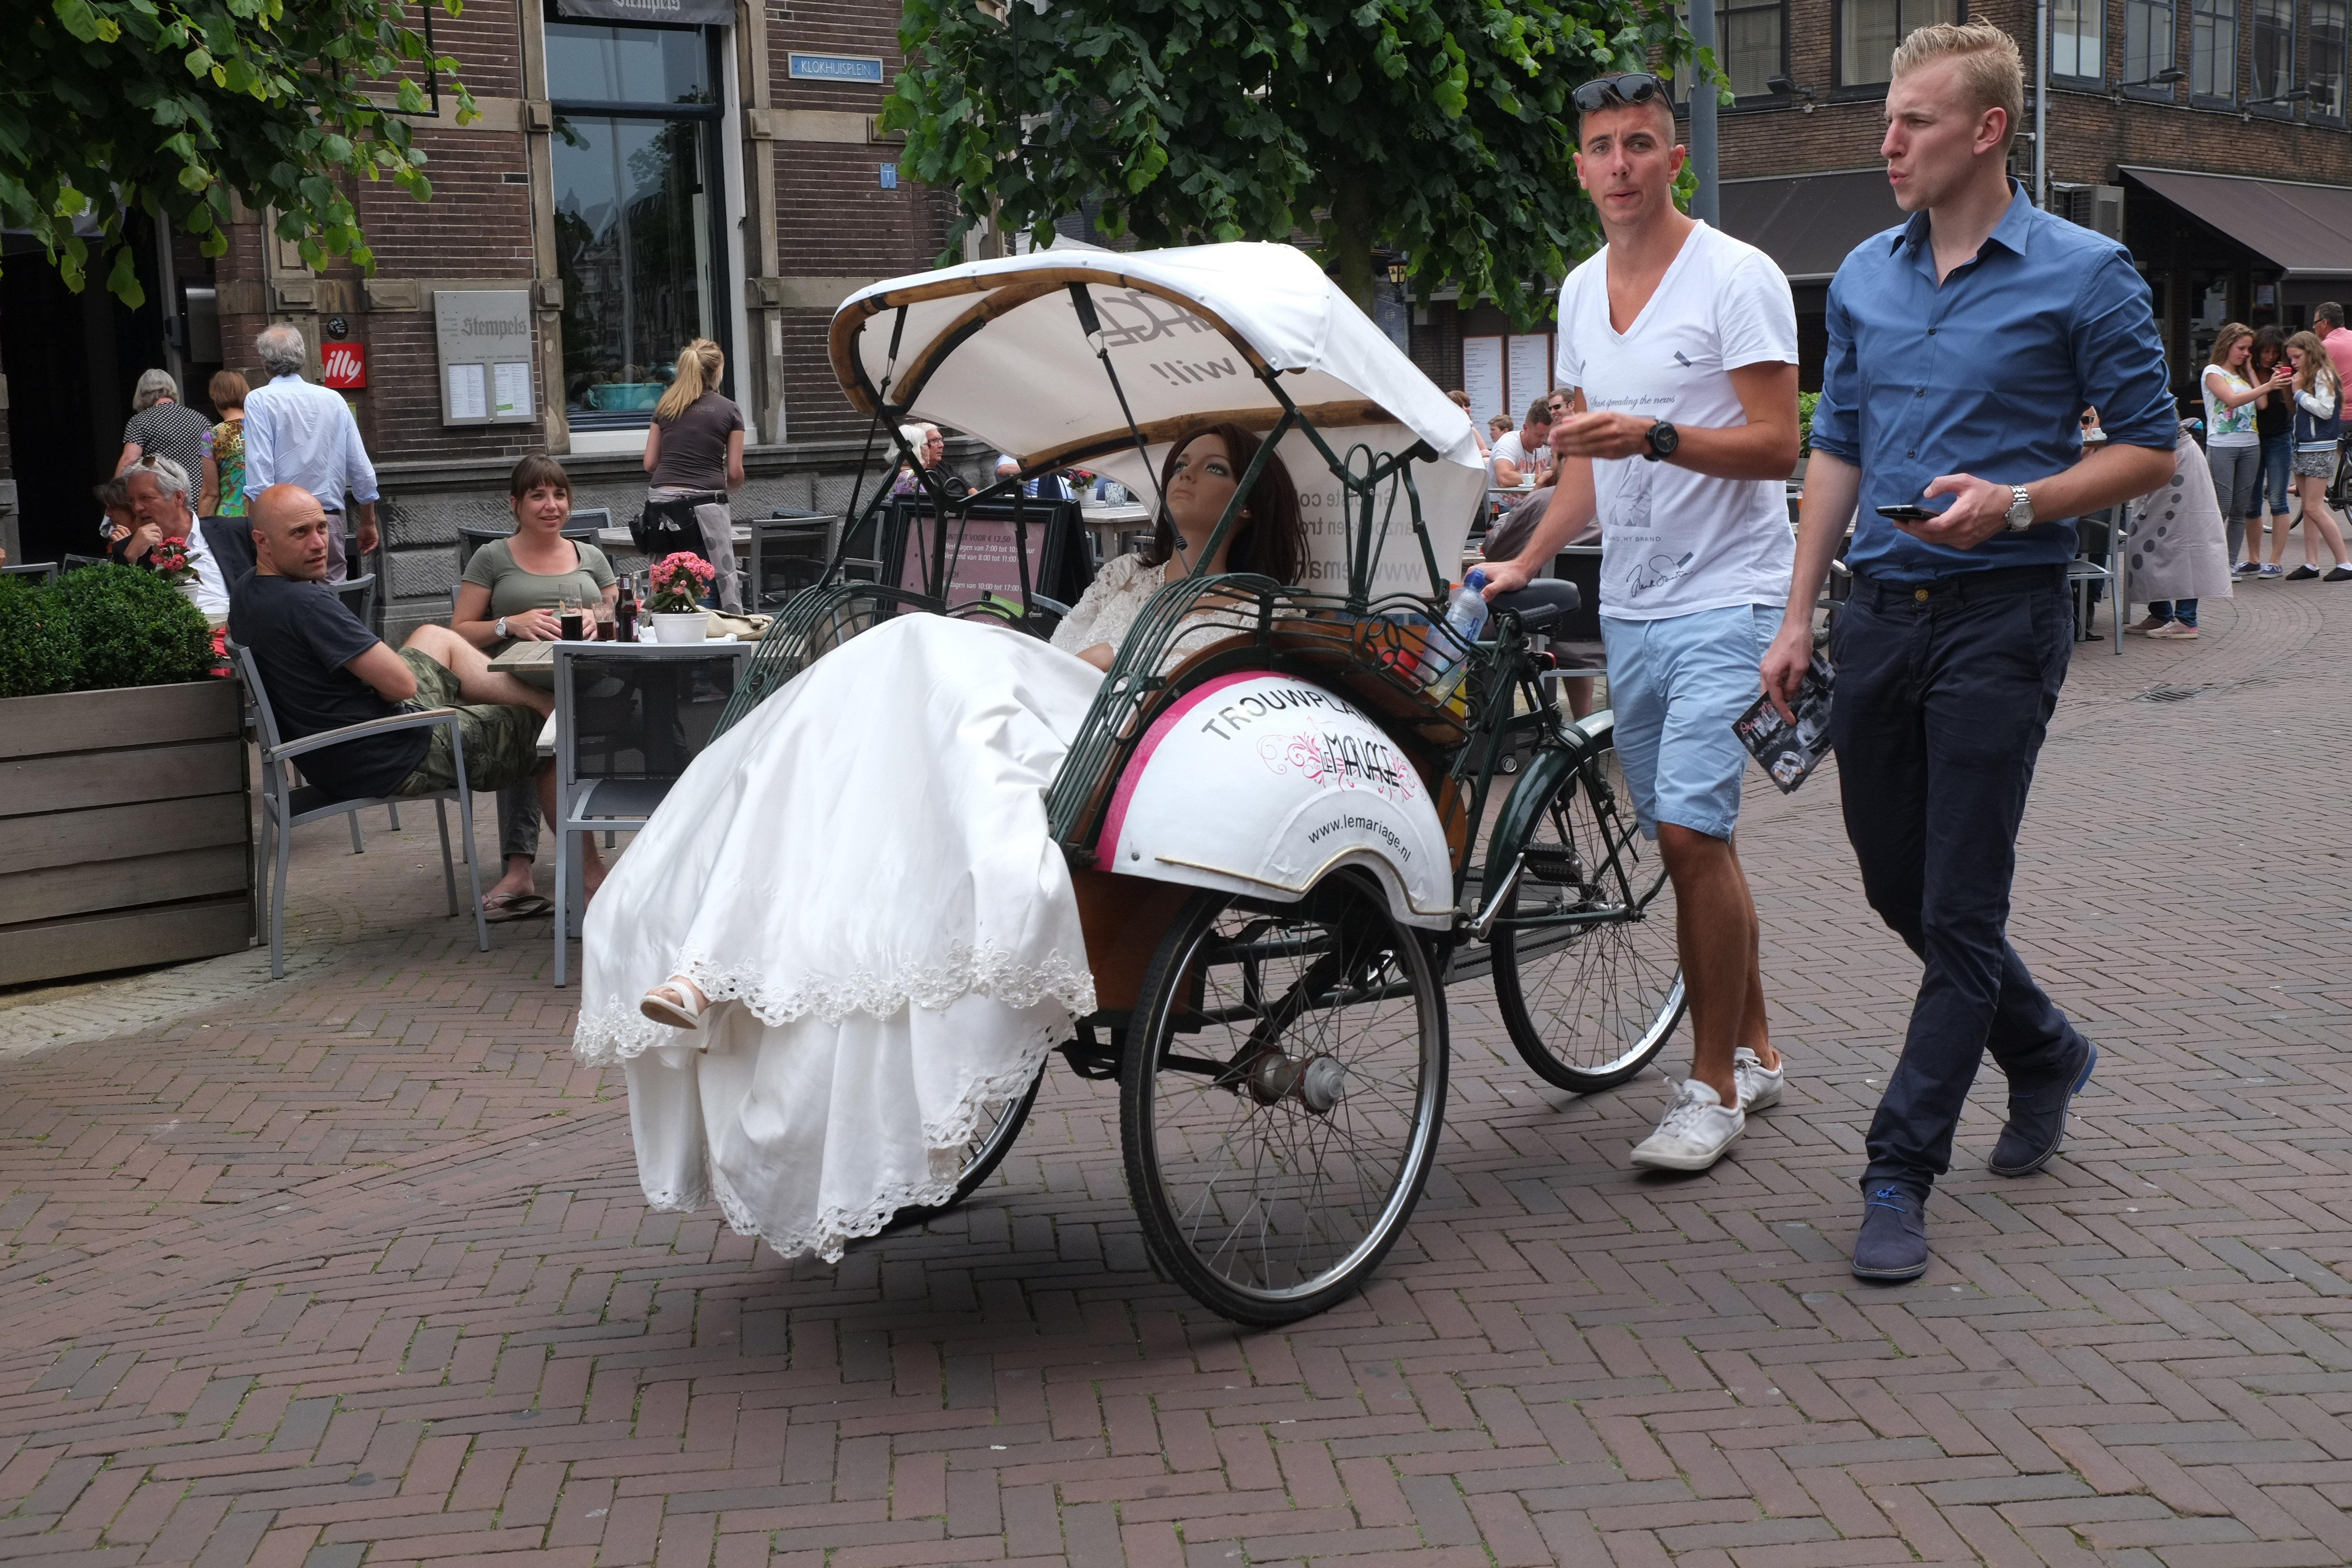
cart, bicycle, urban, travel, fujifilm, vehicle, netherlands, carriage, fuji, rickshaw, fujix, fujixe1, haarleem